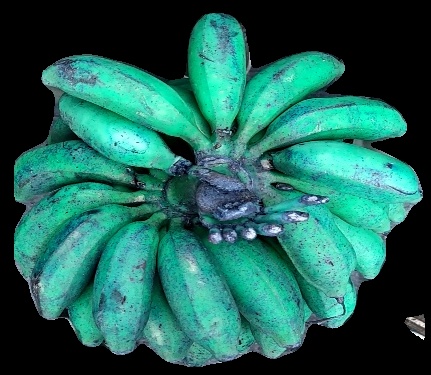
Variety: rasbale
Grade: grade3